Giovanni Bellini

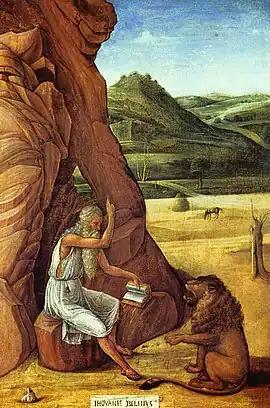
"St. Jerome in the Desert", c. 1455; Tempera on panel; Barber Institute, Birmingham

Giovanni Bellini was born in Venice. The painter Jacopo Bellini had long been considered Giovanni's father, but art historian Daniel Wallace Maze claims that Jacopo was his much elder half-brother, and that Gentile Bellini was his nephew rather than his brother. He lived and worked closely with his brother Gentile. His early paintings are all executed in the old tempera method.